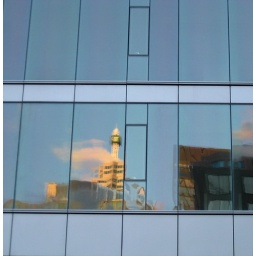
Gold RBC tower reflection on new RBC Centre building under construction